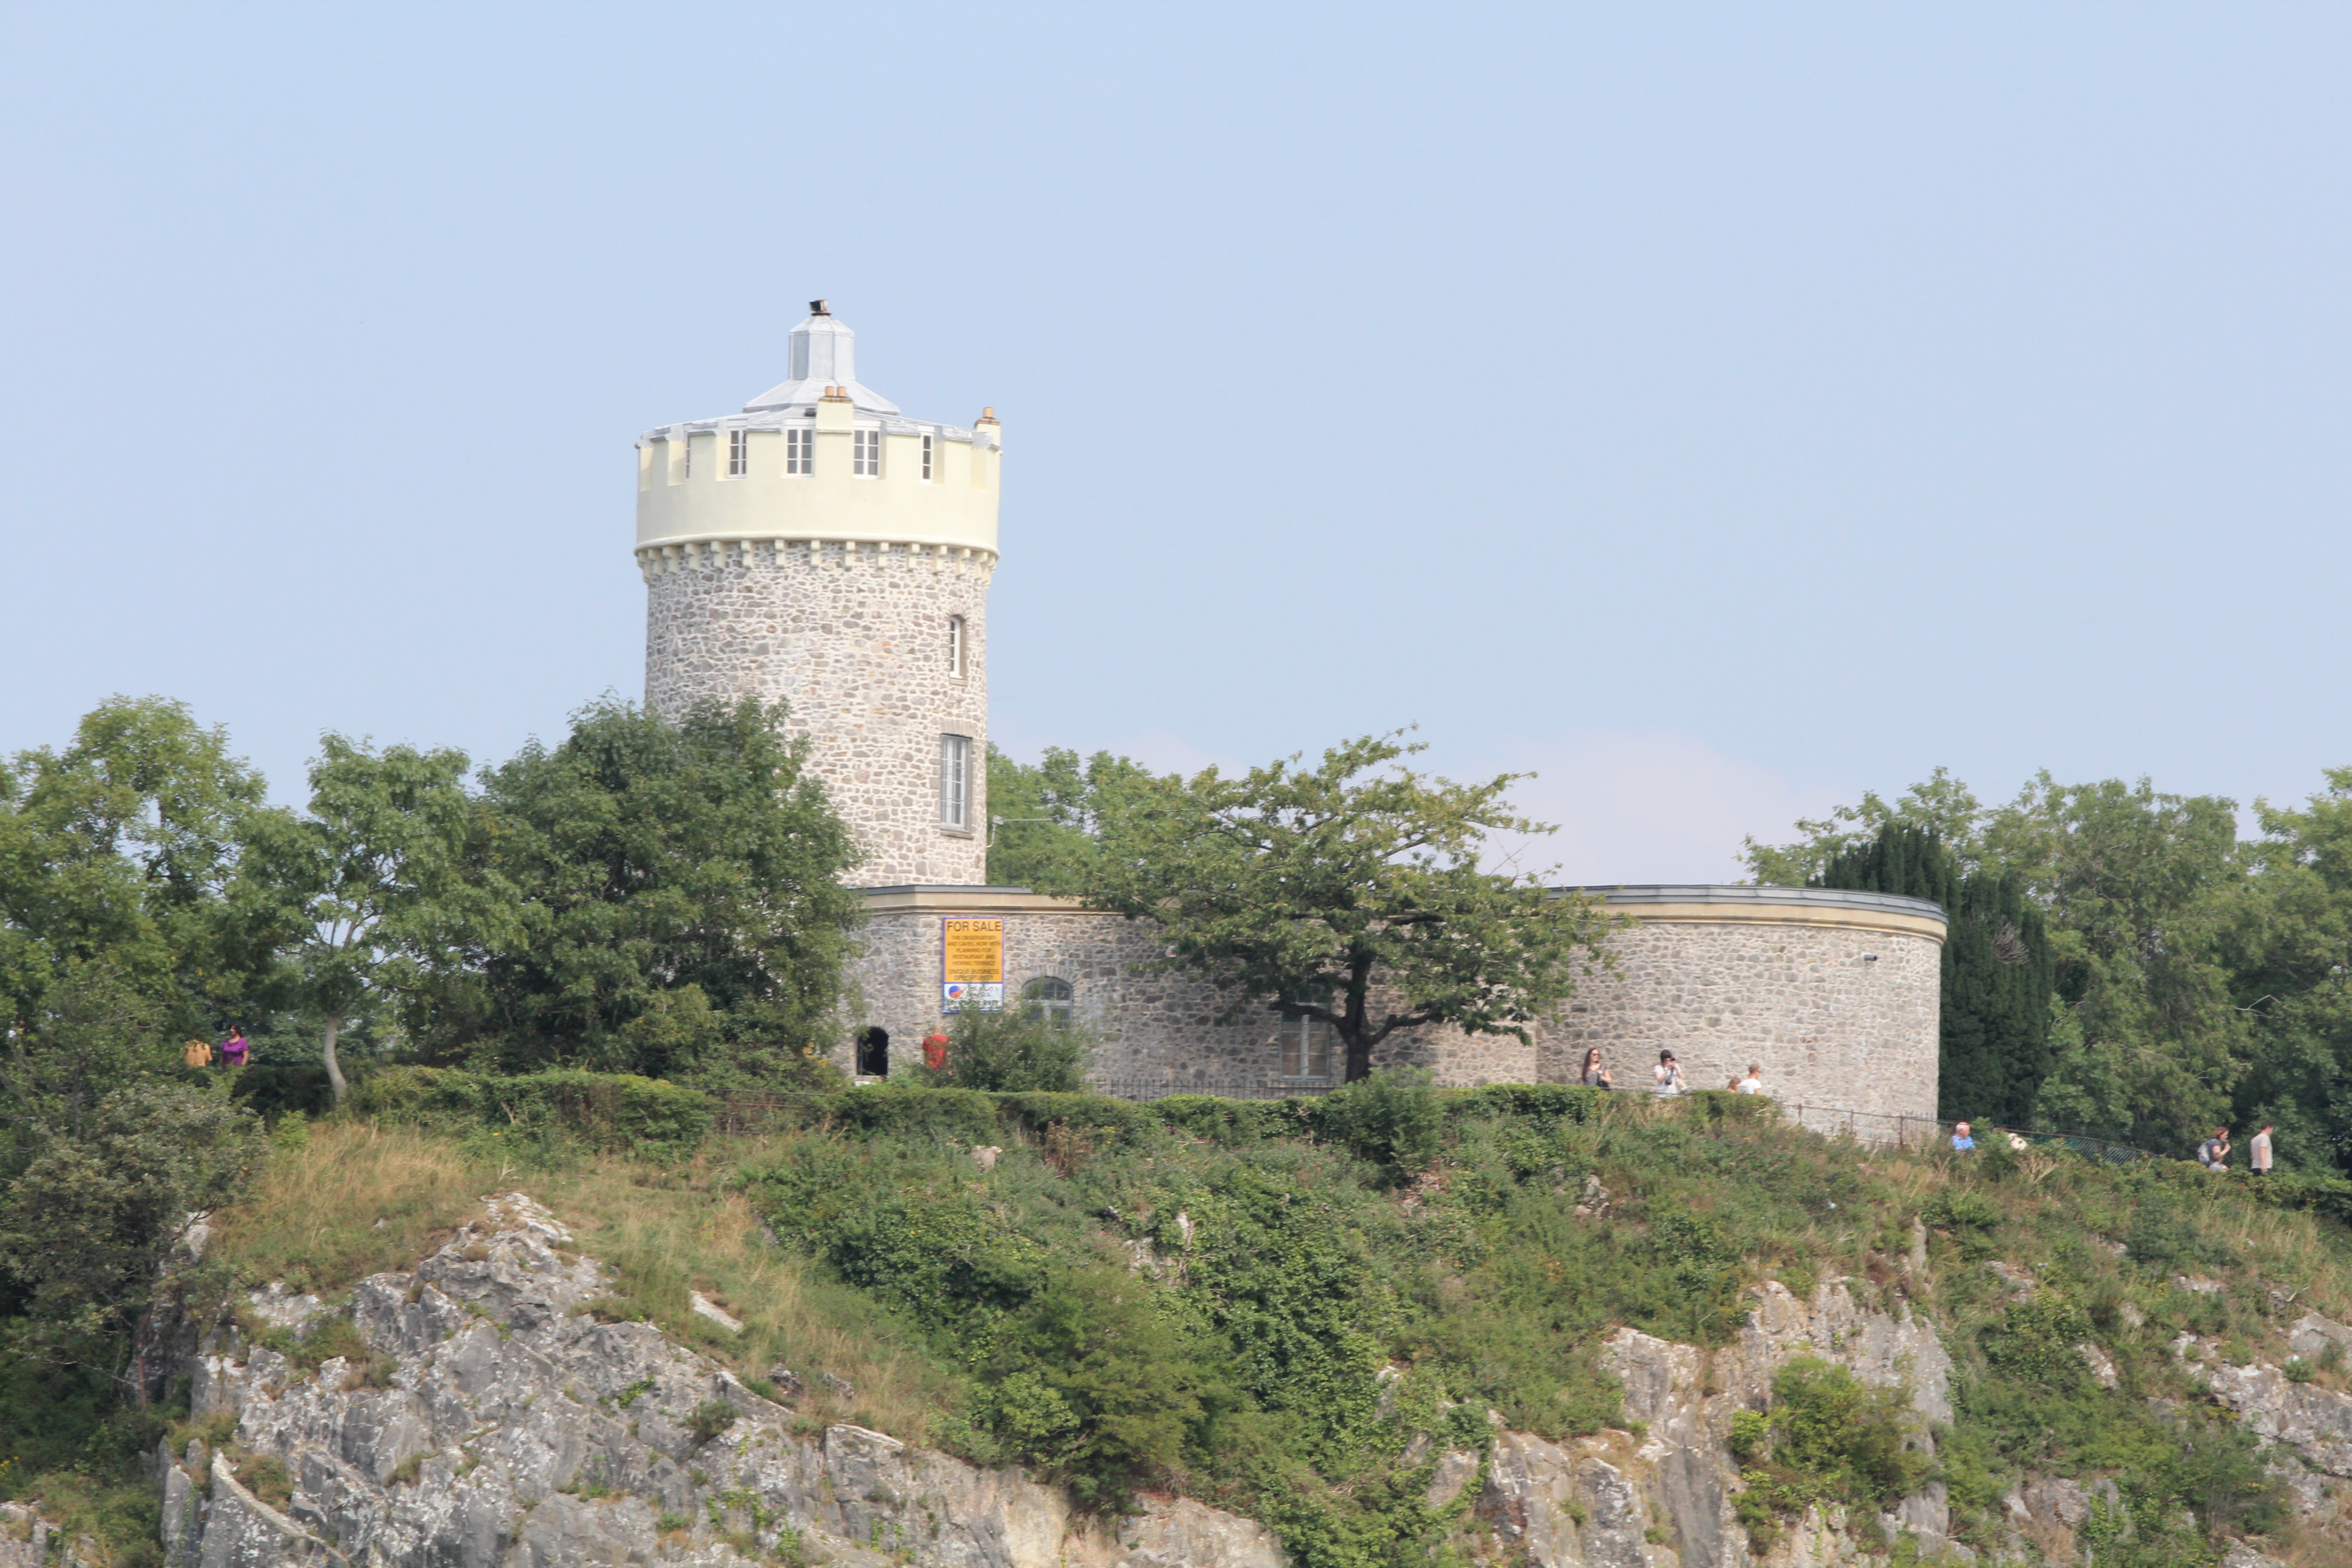
mountain, lighthouse, building, tower, castle, fortification, waterway, bristol